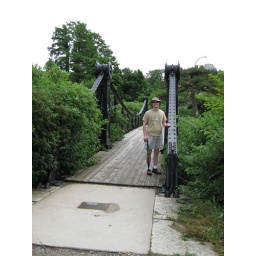
restored foot bridge that originally connected Forest Park with a train stop in St Louis.Forest Park, St Louis